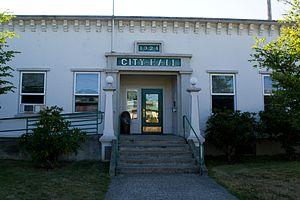
Myrtle Point est une municipalité américaine située dans le comté de Coos en Oregon. Lors du recensement de 2010, elle compte 2 514 habitants et s'étend sur une superficie de 1,62 milles carrés.